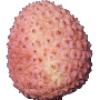
Label: Lychee 1